Siege of the Chinese University of Hong Kong

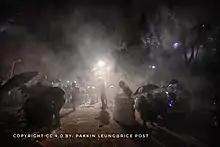
The police shot numerous volleys of tear gas into the campus of CUHK on 12 November.

On the second day of the conflict, protesters continued to attempt to block traffic. Students again began to throw objects onto the railway tracks and blocked major roads nearby. Starting at 7:00 am, the police began a standoff with the protesters, who attempted to stop the police from clearing the roadblocks set on the bridge. Vice-presidents of CUHK attempted to negotiate with the police. However, the negotiations broke off as the police advanced and began firing tear gas into the campus, while the student protesters, in response, hurled bricks and petrol bombs at around 3 pm. The police entered the university through the No. 2 Bridge, arrested several people inside the campus, and shot canisters of tear gas and rubber bullets at students on the Sir Philip Haddon-Cave Sports Field. Some students also broke into the school's storage room and retrieved bows and arrows.